Religion saved by Spain

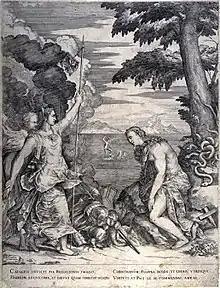
Giulio Fontana, after Titian: "Religion saved by the Empire"

The composition echoes a painting commenced by Titian for Alfonso d'Este, Duke of Ferrara (1486–1534), and left unfinished on the Duke's death; it was seen in Titian's studio in 1568 by Giorgio Vasari, still unfinished. It depicted a male nude bowing to Minerva and another woman with a laurel branch representing Peace, with Amphitrite in a chariot in the sea. It was modified and sent to Holy Roman Emperor Maximilian II before November 1568, to show a figure representing the Holy Roman Empire defending an allegorical figure representing Religion. It was engraved by c.1568, but the original oil painting is now lost.